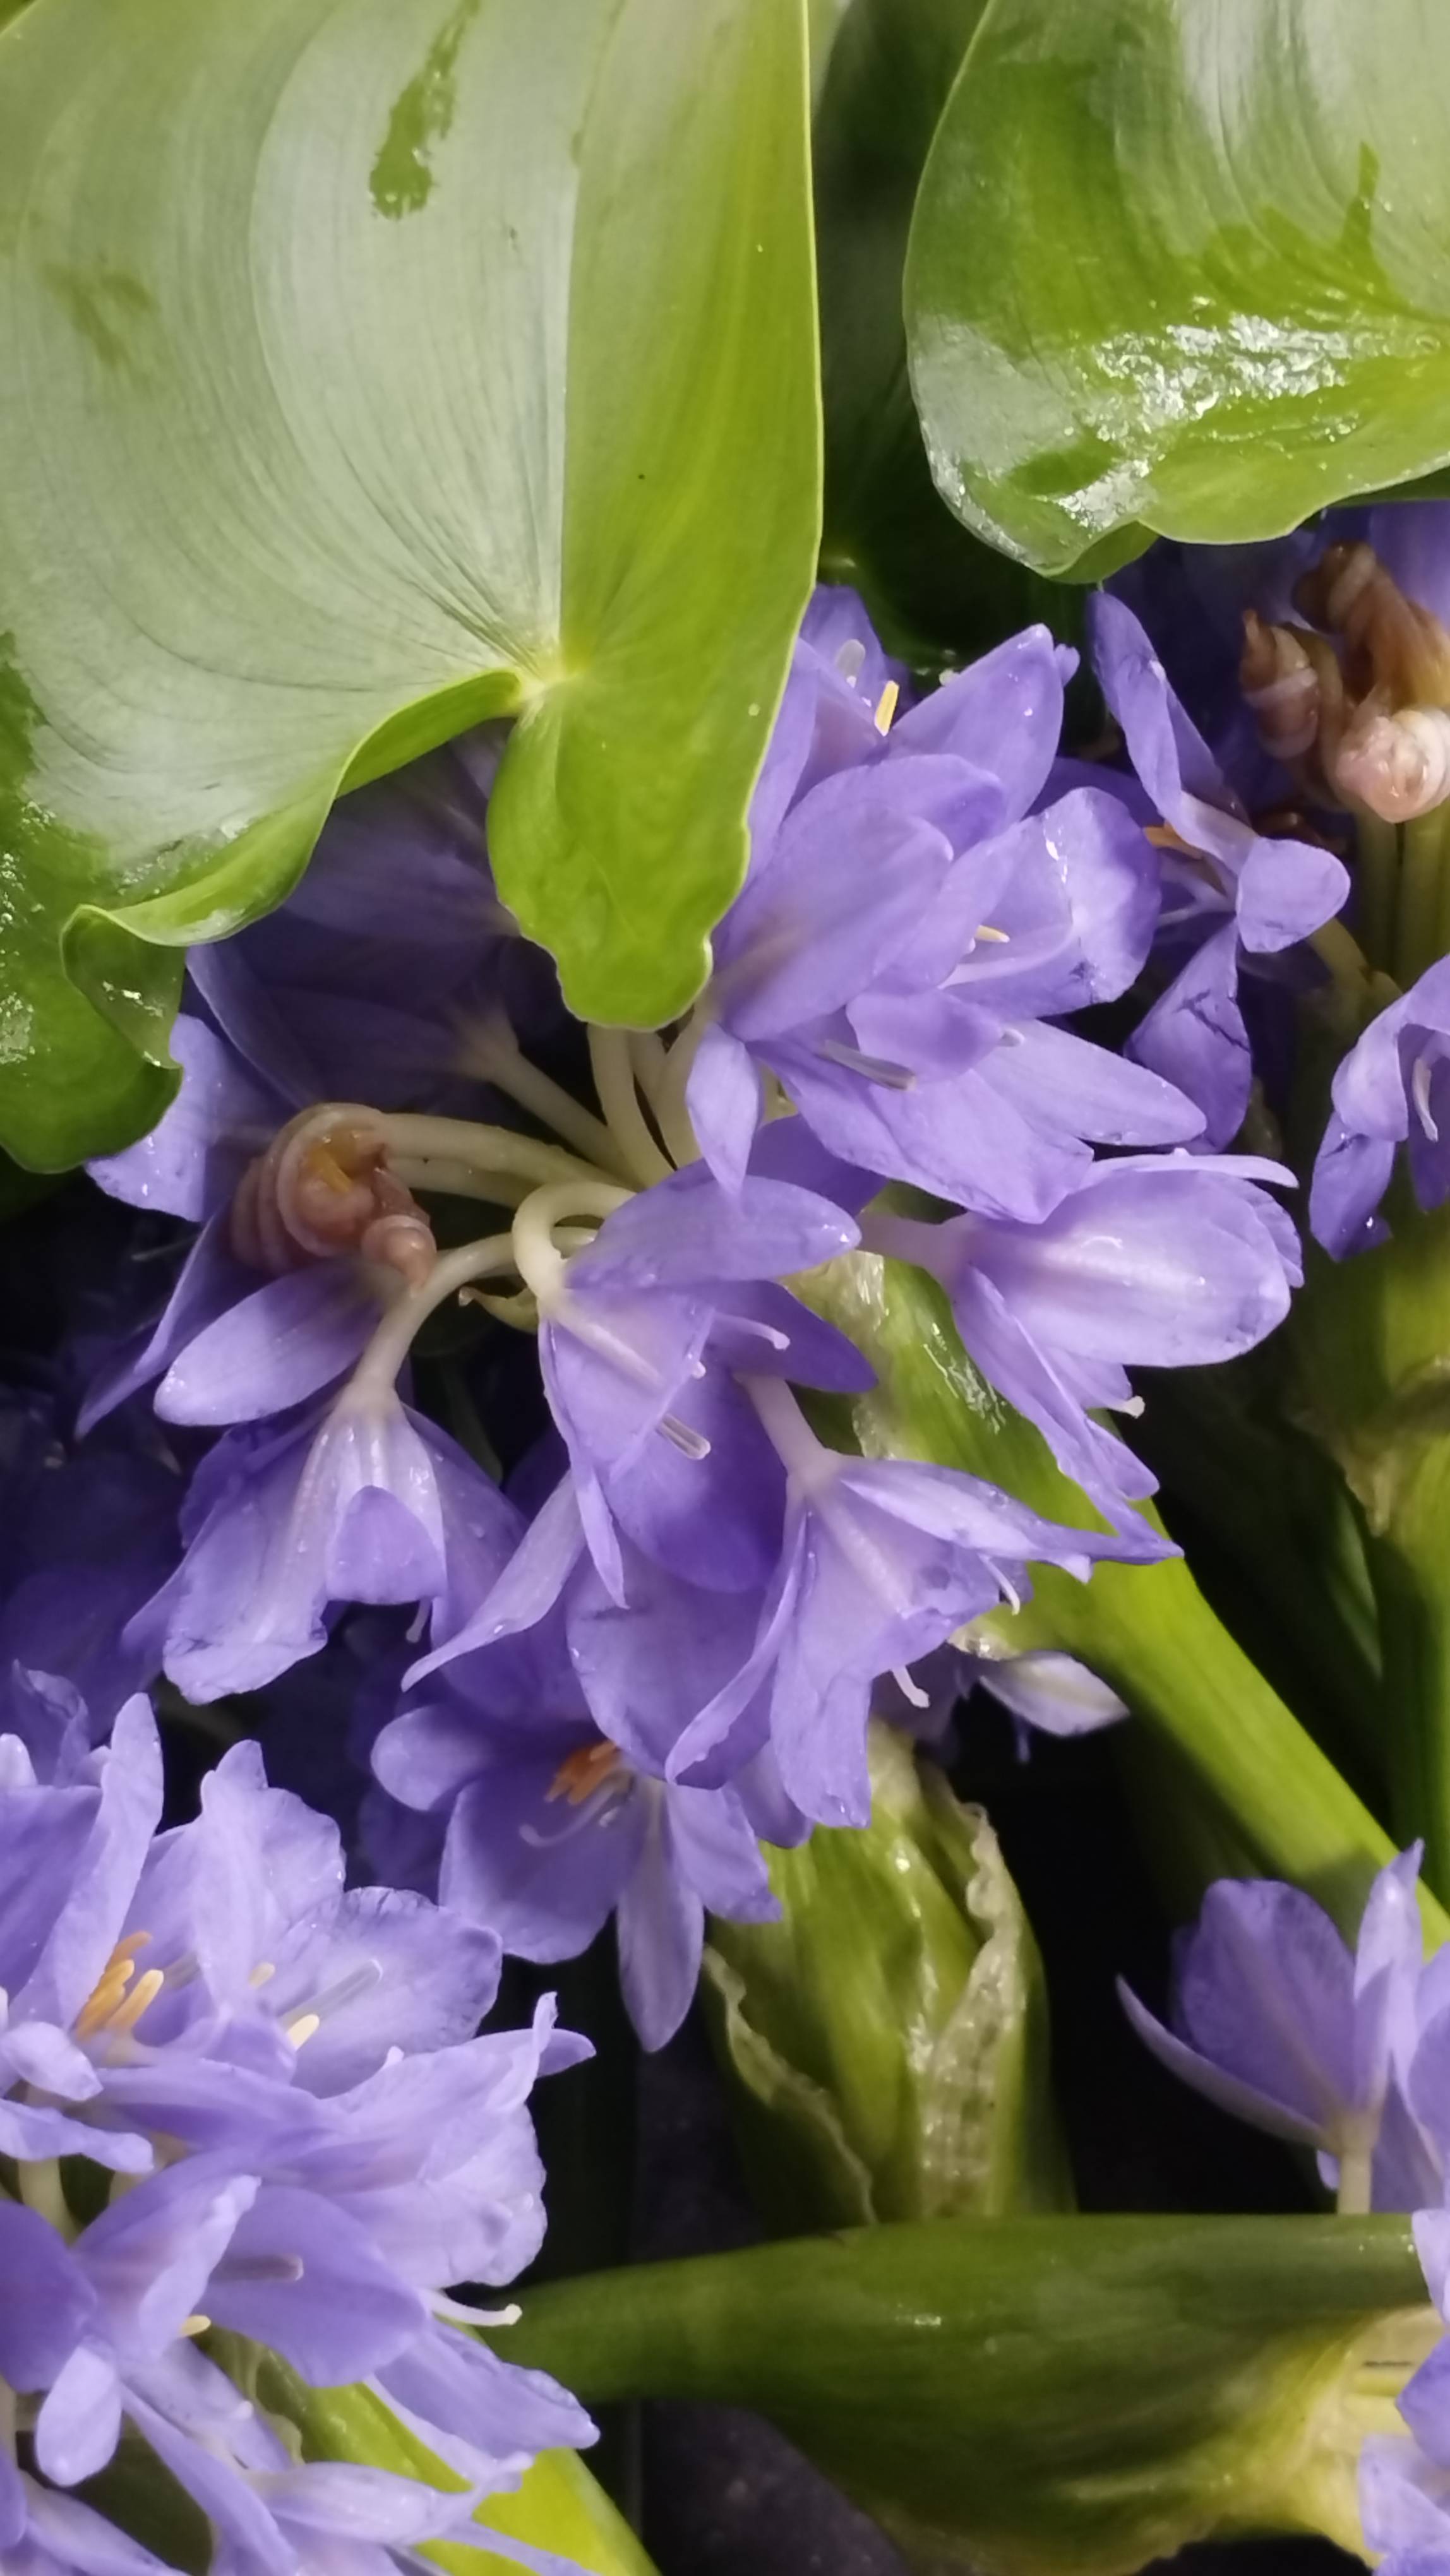
Species: Heartleaf False Pickerelweed (Monochoria korsakowii)